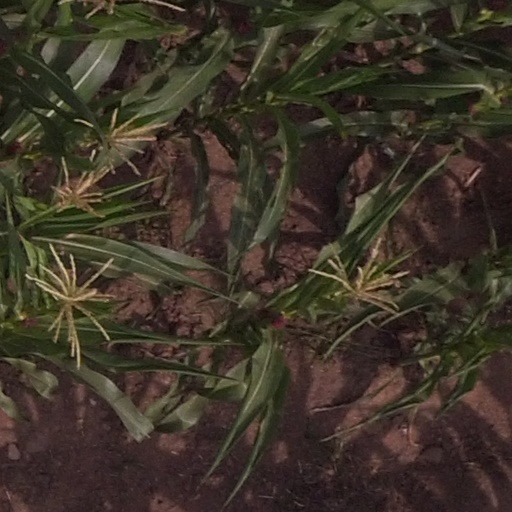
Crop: maize; corn